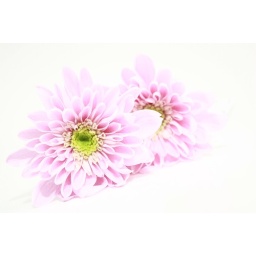
Some flowers I saw in the window lol